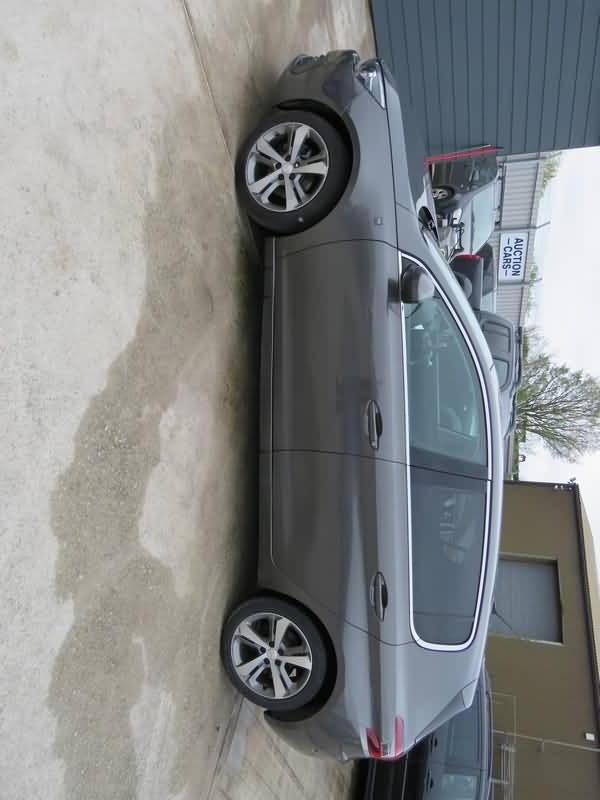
Aucun dommage détecté.
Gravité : aucun